Käfigturm

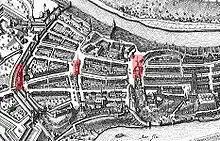
Map of Bern's three medieval guard towers, from left to right: Christoffelturm (now destroyed), Käfigturm, Zytglogge

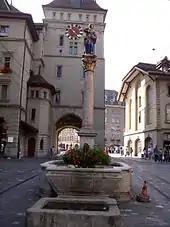
East side of the Käfigturm with Anna Seiler fountain

The first tower, which stood on the site of the present Käfigturm, was built in 1256 during the second expansion of Bern. Over the nearly seventy years since the construction of the Zytglogge tower and the first city walls, Bern had expanded westward along the Aare peninsula. In 1255, construction began on a second set of walls, which required a new gatehouse. The new tower was very similar to the original Zytglogge. It was built as a hollow square and most of the back of the tower was open to the city. It had a small, flat platform at the top and a gate that opened onto the bridge over the moat.